Ambassadors and envoys from Russia to Poland (1763–1794)

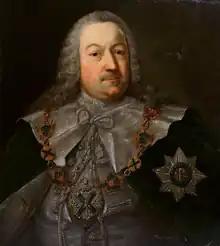
Herman Karl von Keyserling

Russian influence would not become permanent until the death of the Polish king August III the Saxon in 1764. During the free election that followed his death, one of the Polish magnate families, the Czartoryski party, known as the Familia, allied itself with Russia and, backed by the Russian army, forced the election of their relative (and former lover of Russian tsarina Catherine II the Great) Stanisław August Poniatowski. The Russian envoy overseeing the Familia's action and the election of Poniatowski was Herman Karl von Keyserling. Among other things, to ensure Poniatowski's victory he bribed the interrex of Poland, Władysław Aleksander Łubieński, with a significant sum of about 100,000 Russian rubles. The Russian army entered Poland again under the pretext of protecting Polish citizens from civil war. With such support, Poniatowski was soon elected king.